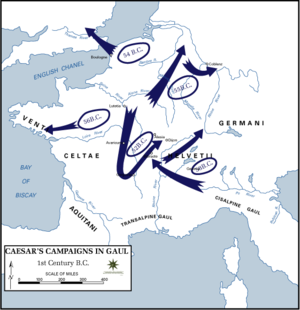
Carte de la Guerre des GaulesItaliano: Mappa delle campagne galliche di Cesare